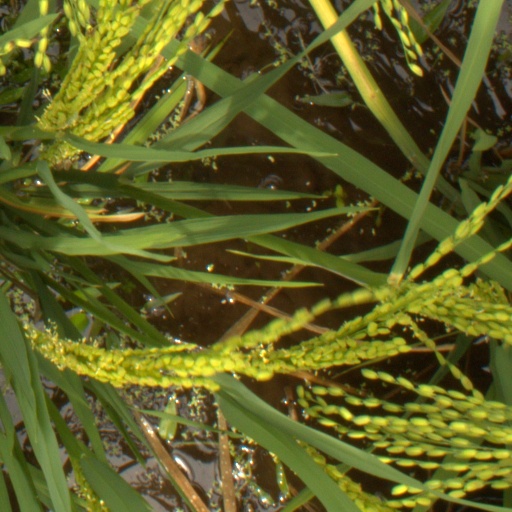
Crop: rice